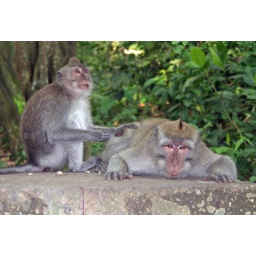
monkeys at the monkey forest in Ubud